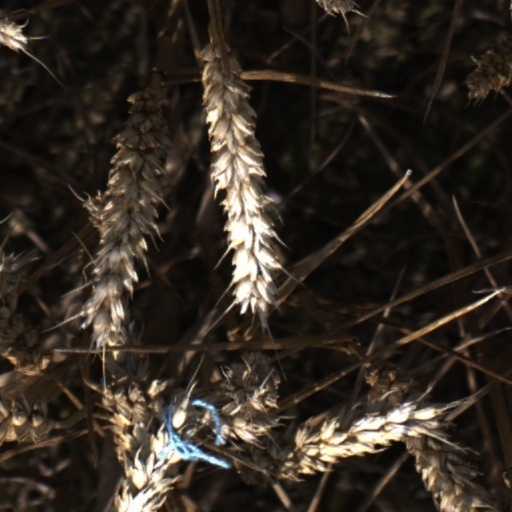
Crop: wheat